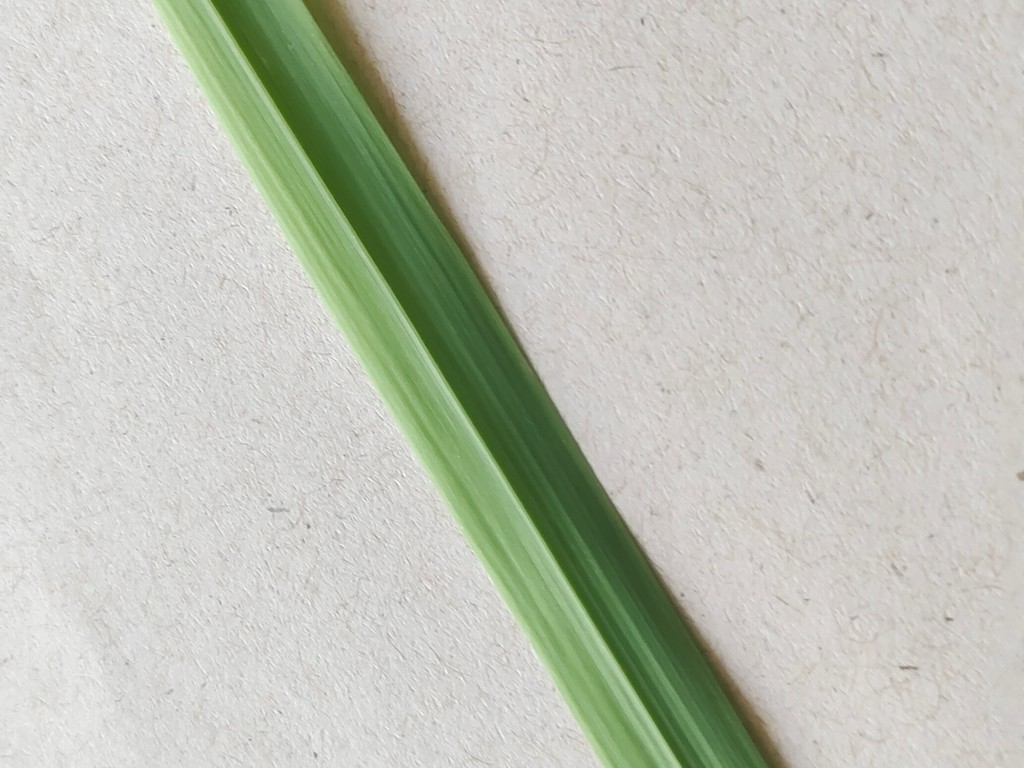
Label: Healthy